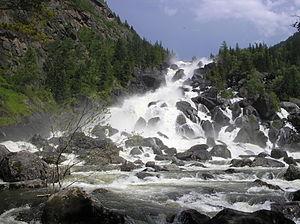
L'Altaï est une chaîne de montagne d'Asie dont l'appellation comprend diverses acceptions liées à la zone située entre la Russie, la Chine, la Mongolie et le Kazakhstan et où les grands cours d'eau Irtych et Ob prennent leur source.
La réserve naturelle de l'Altaï est une réserve naturelle d'État située en fédération de Russie dans les montagnes de la Sibérie méridionale. Elle a été instituée le 7 octobre 1967 dans les limites de l'ancienne réserve fondée en 1932 et supprimée en 1951. Elle fait partie des territoires administratifs du raïon de Tourotchak et du raïon d'Oulagan dépendant de la république de l'Altaï. Elle s'étend depuis 1981 sur 881 238 hectares, sur une longueur nord-ouest et sud-est de 230 kilomètres et une largeur de 30 à 75 kilomètres.